Kragujevac

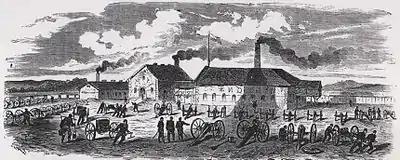
The Kragujevac cannon foundry in its working days as part of the VTZ

As a settlement central to the Sanjak of Smederevo under Ottoman rule, Kragujevac was of utmost strategic importance to its agitating, largely rural Serb inhabitants. Therefore, it became a centre of the Serbian Revolution, a national awakening of Serbs led by the grand "vožd", Karađorđe. First liberated on 5 April 1804 during the First Serbian Uprising, the city was finally freed from imperial rule during the Second Serbian Uprising in 1815.